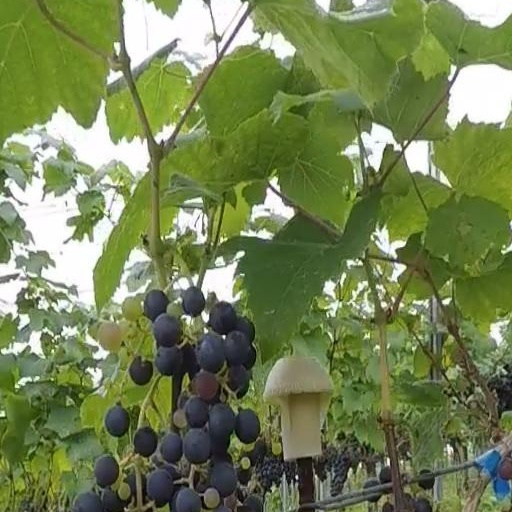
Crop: grape